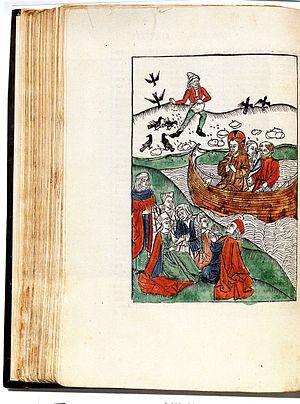
La Grande Vie du Christ ou Vita Christi ou encore Meditationes Vita Christi est un ouvrage spirituel majeur de Ludolphe le Chartreux, dit de Saxe, écrit à la fin du Moyen Âge et imprimé à la fin du XVᵉ siècle. Il inspira notamment Ignace de Loyola pour ses Exercices spirituels.